Joseph Ellison Portlock

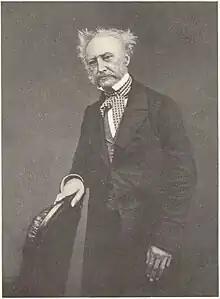

Major-General Joseph Ellison Portlock (30 September 1794 – 14 February 1864) was born at Gosport and was a British geologist and soldier, the only son of Nathaniel Portlock, and a captain in the Royal Navy.